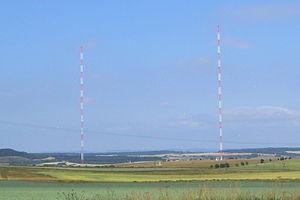
Photo 1. La frontière passe derrière les émetteurs. La photo est prise d'Allemagne, les paysages de l'arrière plan sont en France.
Tromborn est une commune française située dans le département de la Moselle, en région Grand Est.
L'émetteur d'Europe 1 est un émetteur radio à ondes longues qui diffusait vers la France les programmes de la station privée française Europe 1 jusqu'au 31 décembre 2019. Il est situé en Allemagne, à Felsberg-Berus, dans la Sarre ; il doit cette localisation au contrôle que la France exerçait sur ce territoire à l'époque de sa construction, dans les années 1950.